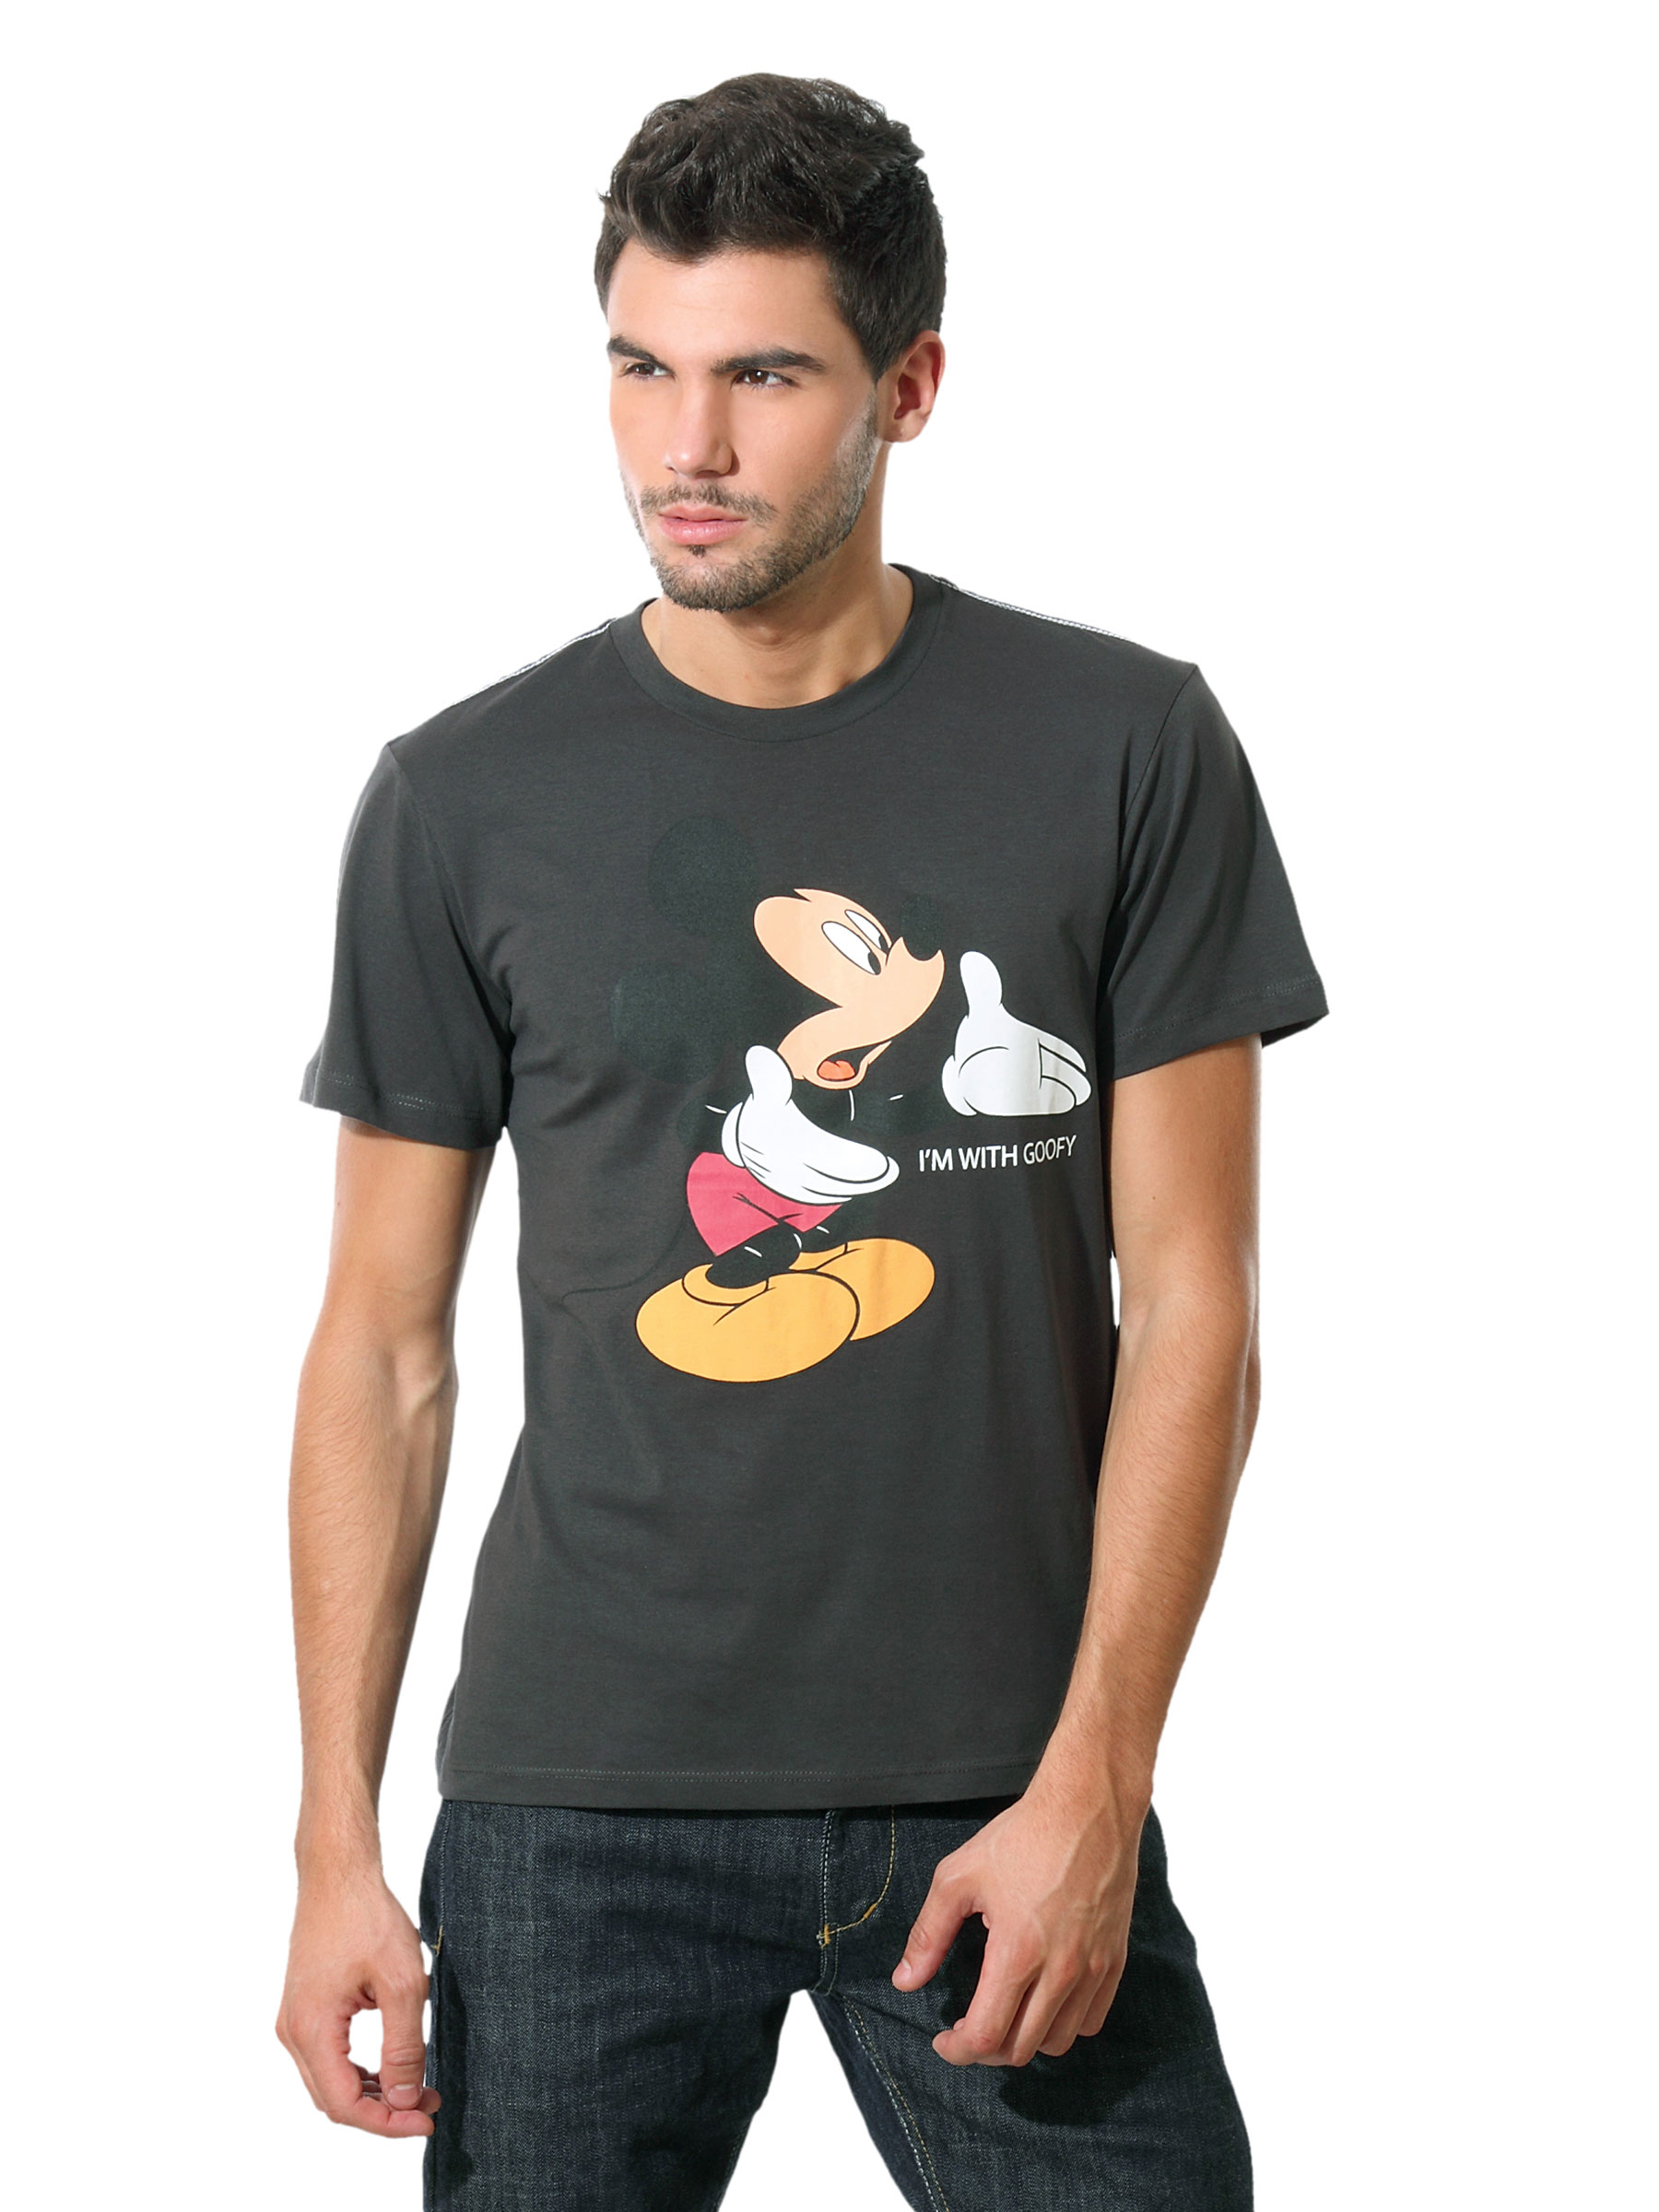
Mickey Men Printed Charcoal T-shirt
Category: Apparel / Topwear / Tshirts
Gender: Men
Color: Charcoal
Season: Summer 2012
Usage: Casual